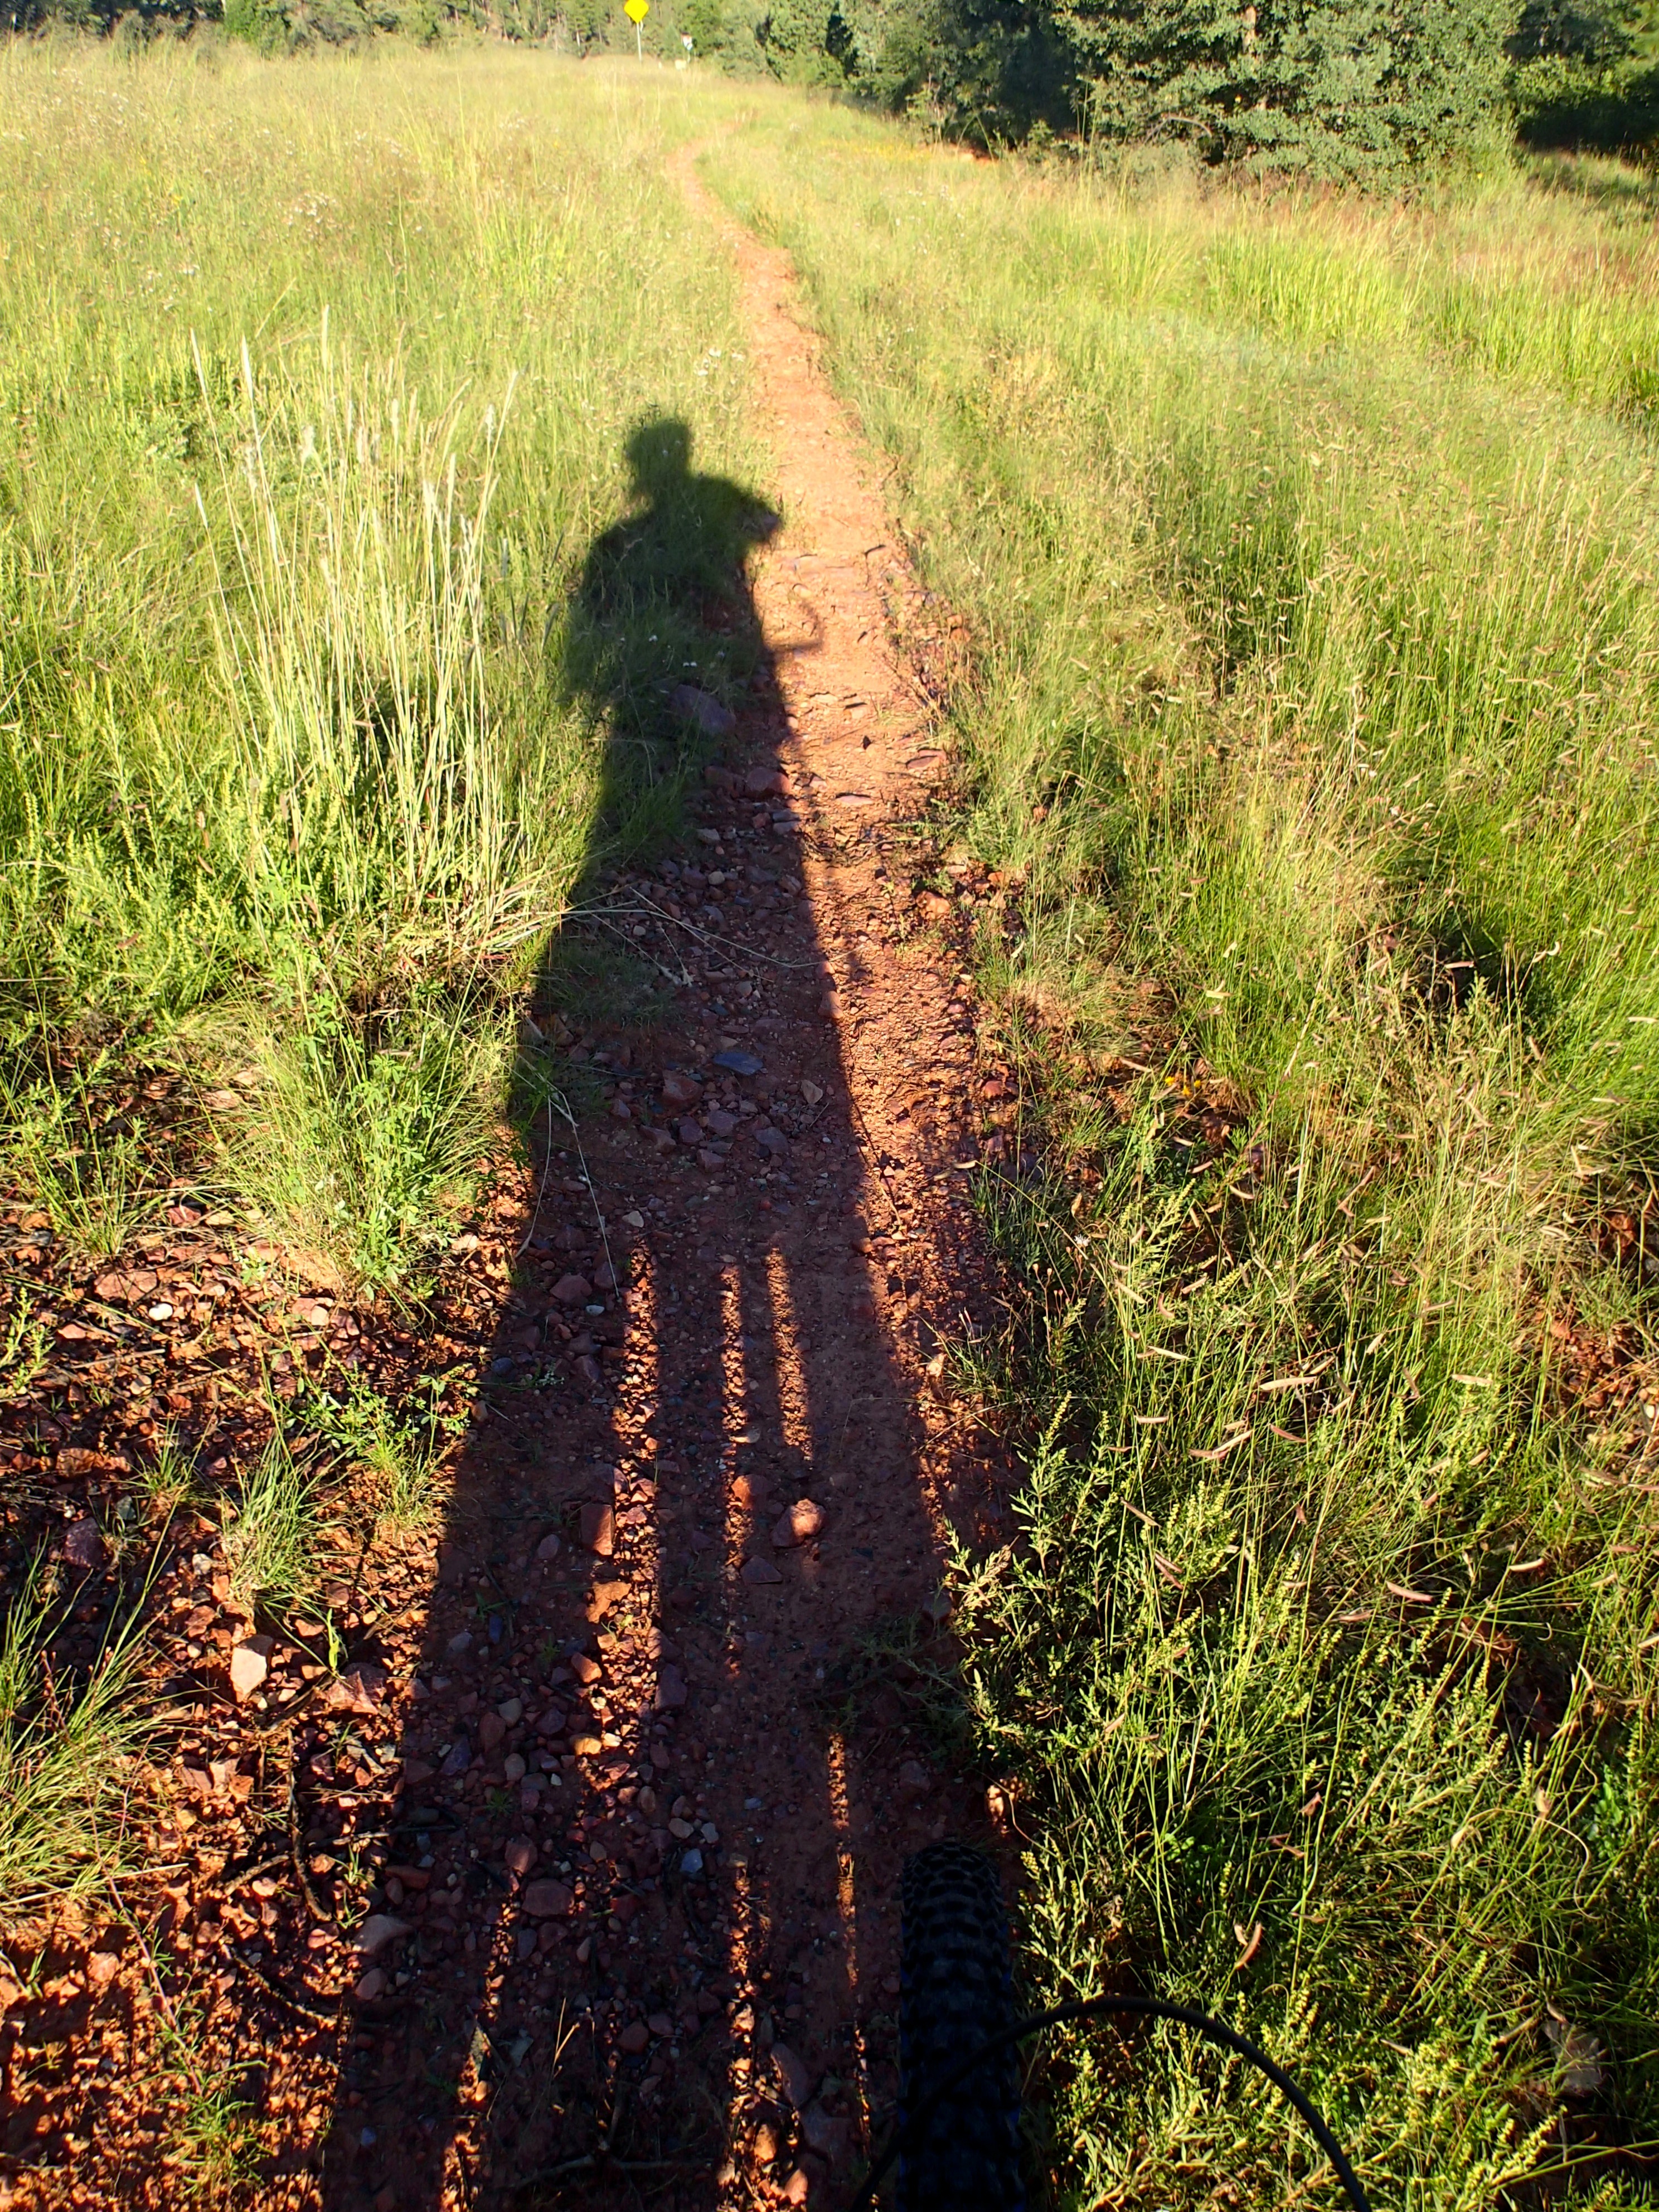
tree, forest, grass, wilderness, plant, trail, field, lawn, meadow, prairie, soil, agriculture, shrub, wetland, bog, woodland, habitat, bicyle, rural area, natural environment, grass family, woody plant